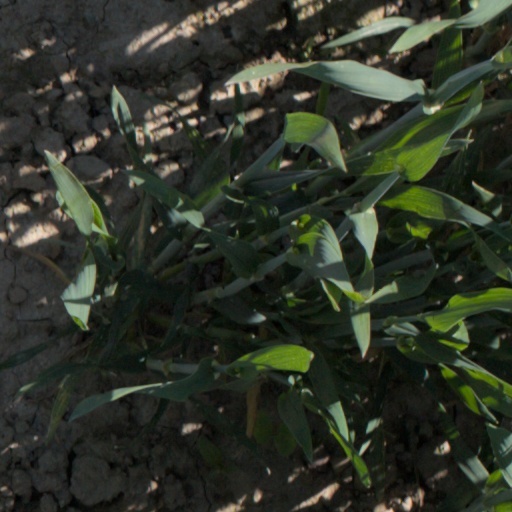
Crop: wheat